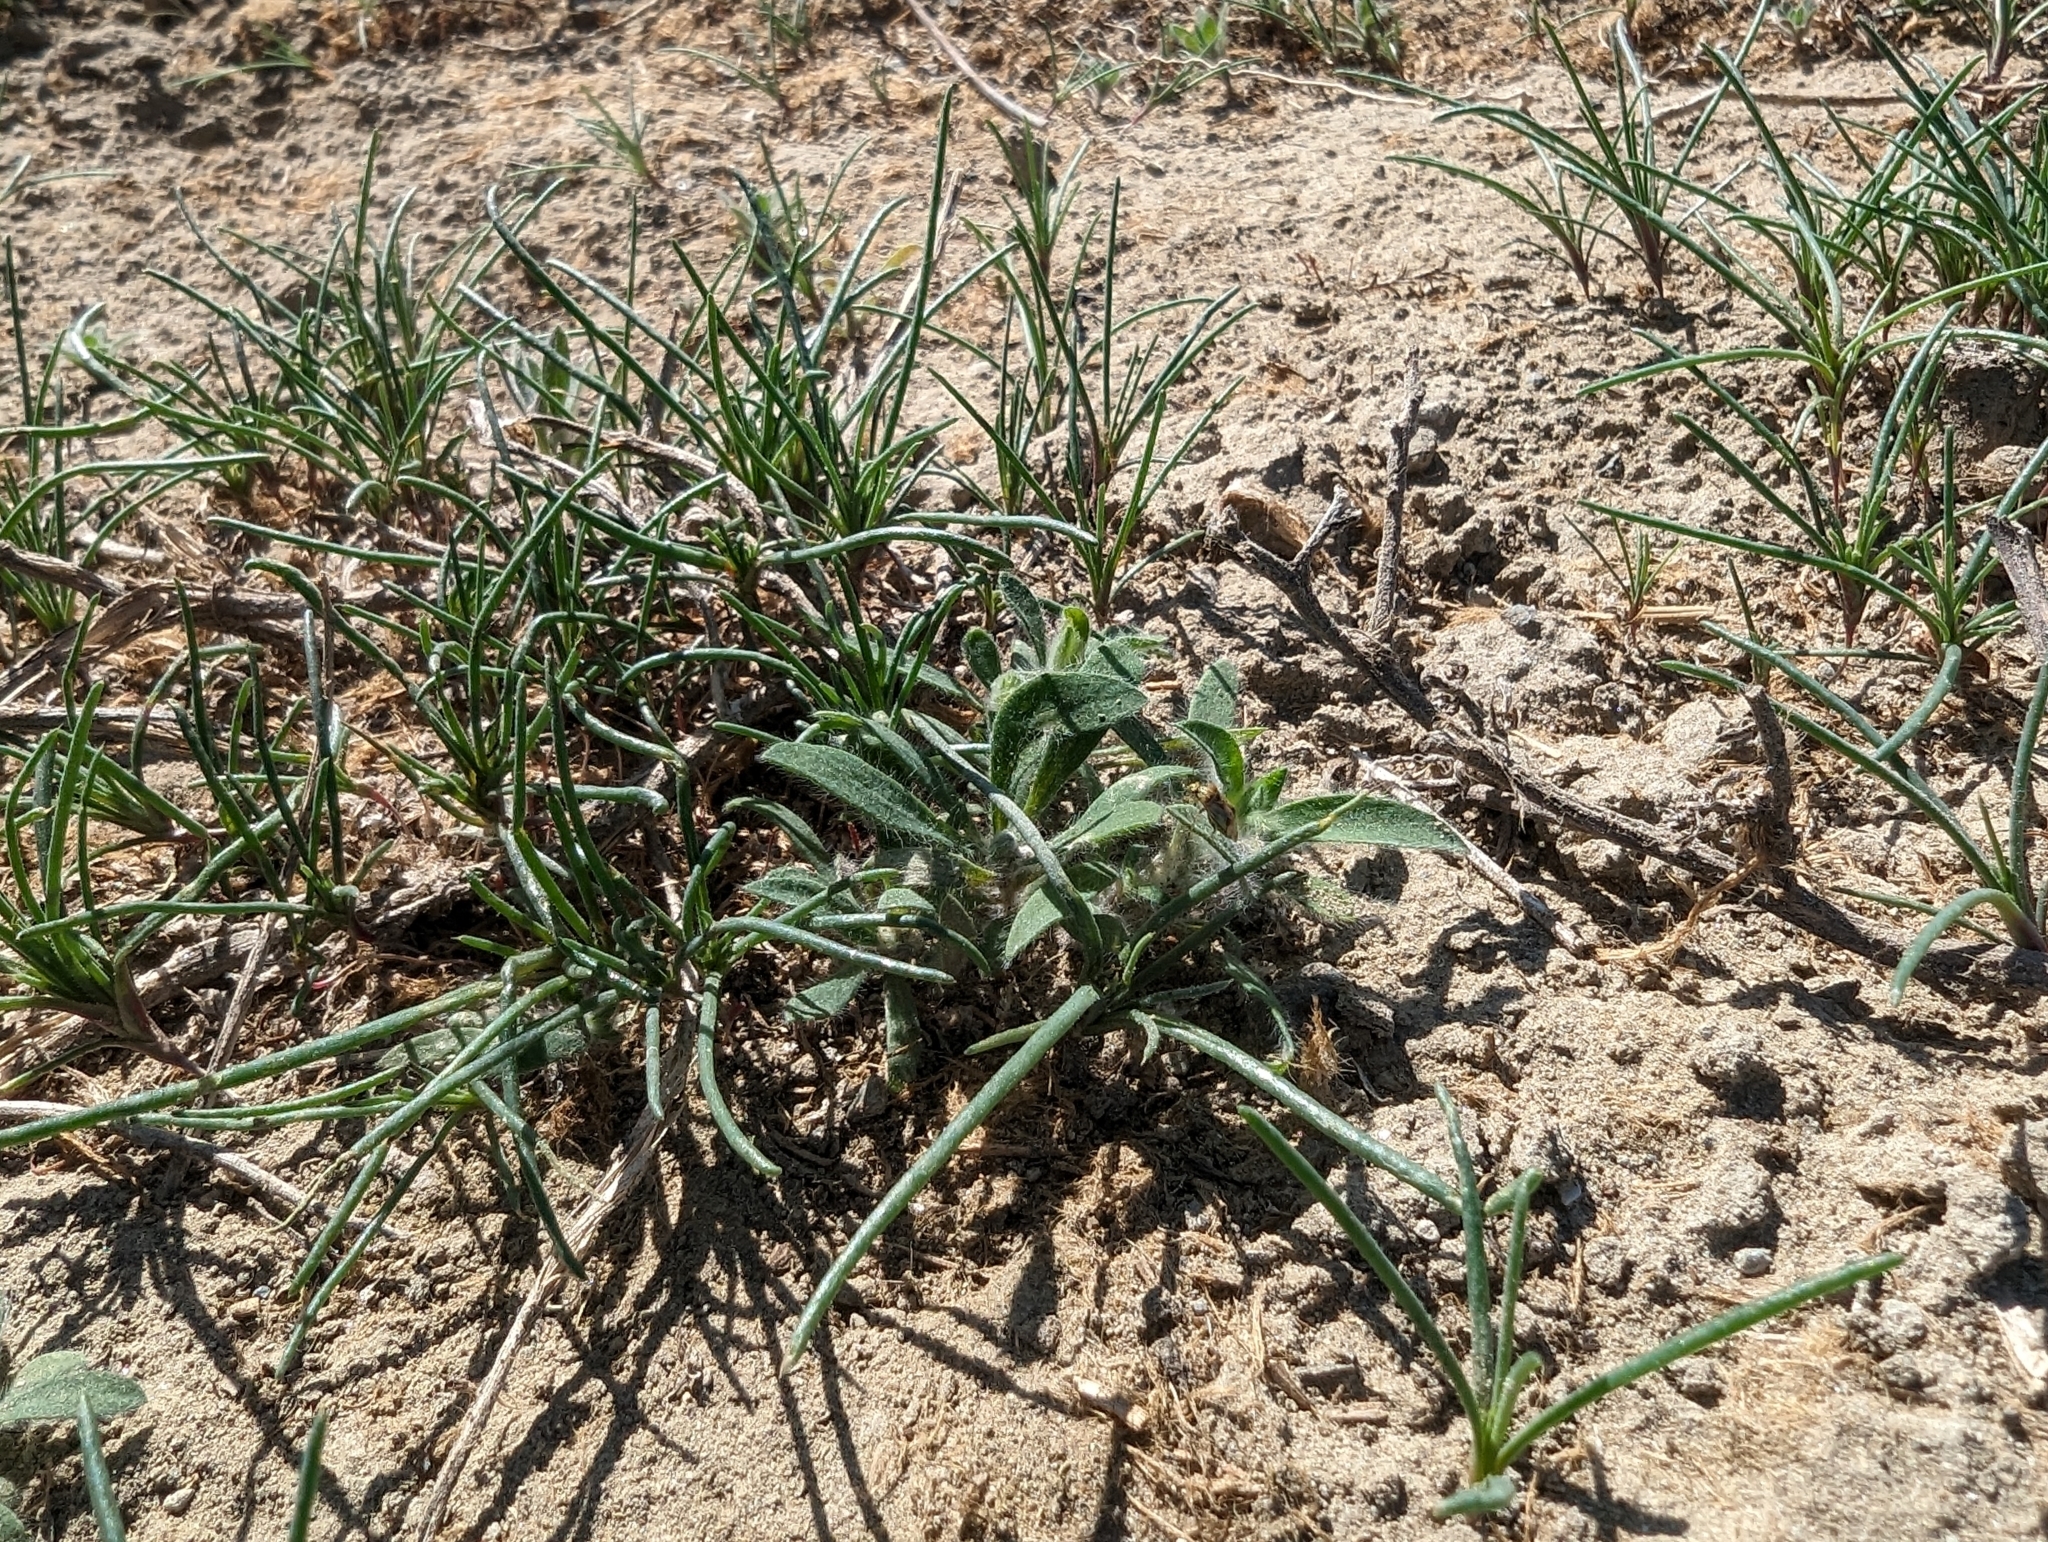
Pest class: lygus_bug